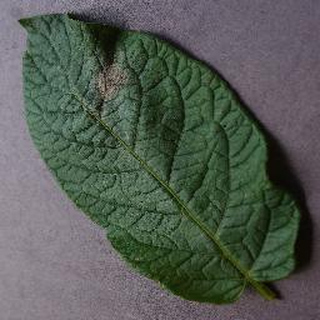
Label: potato_late_blight